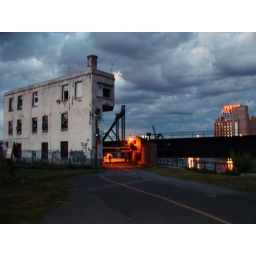
Abandoned train building with Five Roses mill in the background